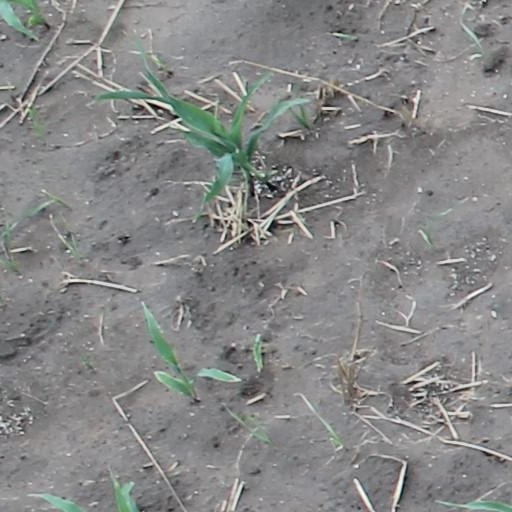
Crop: maize; corn